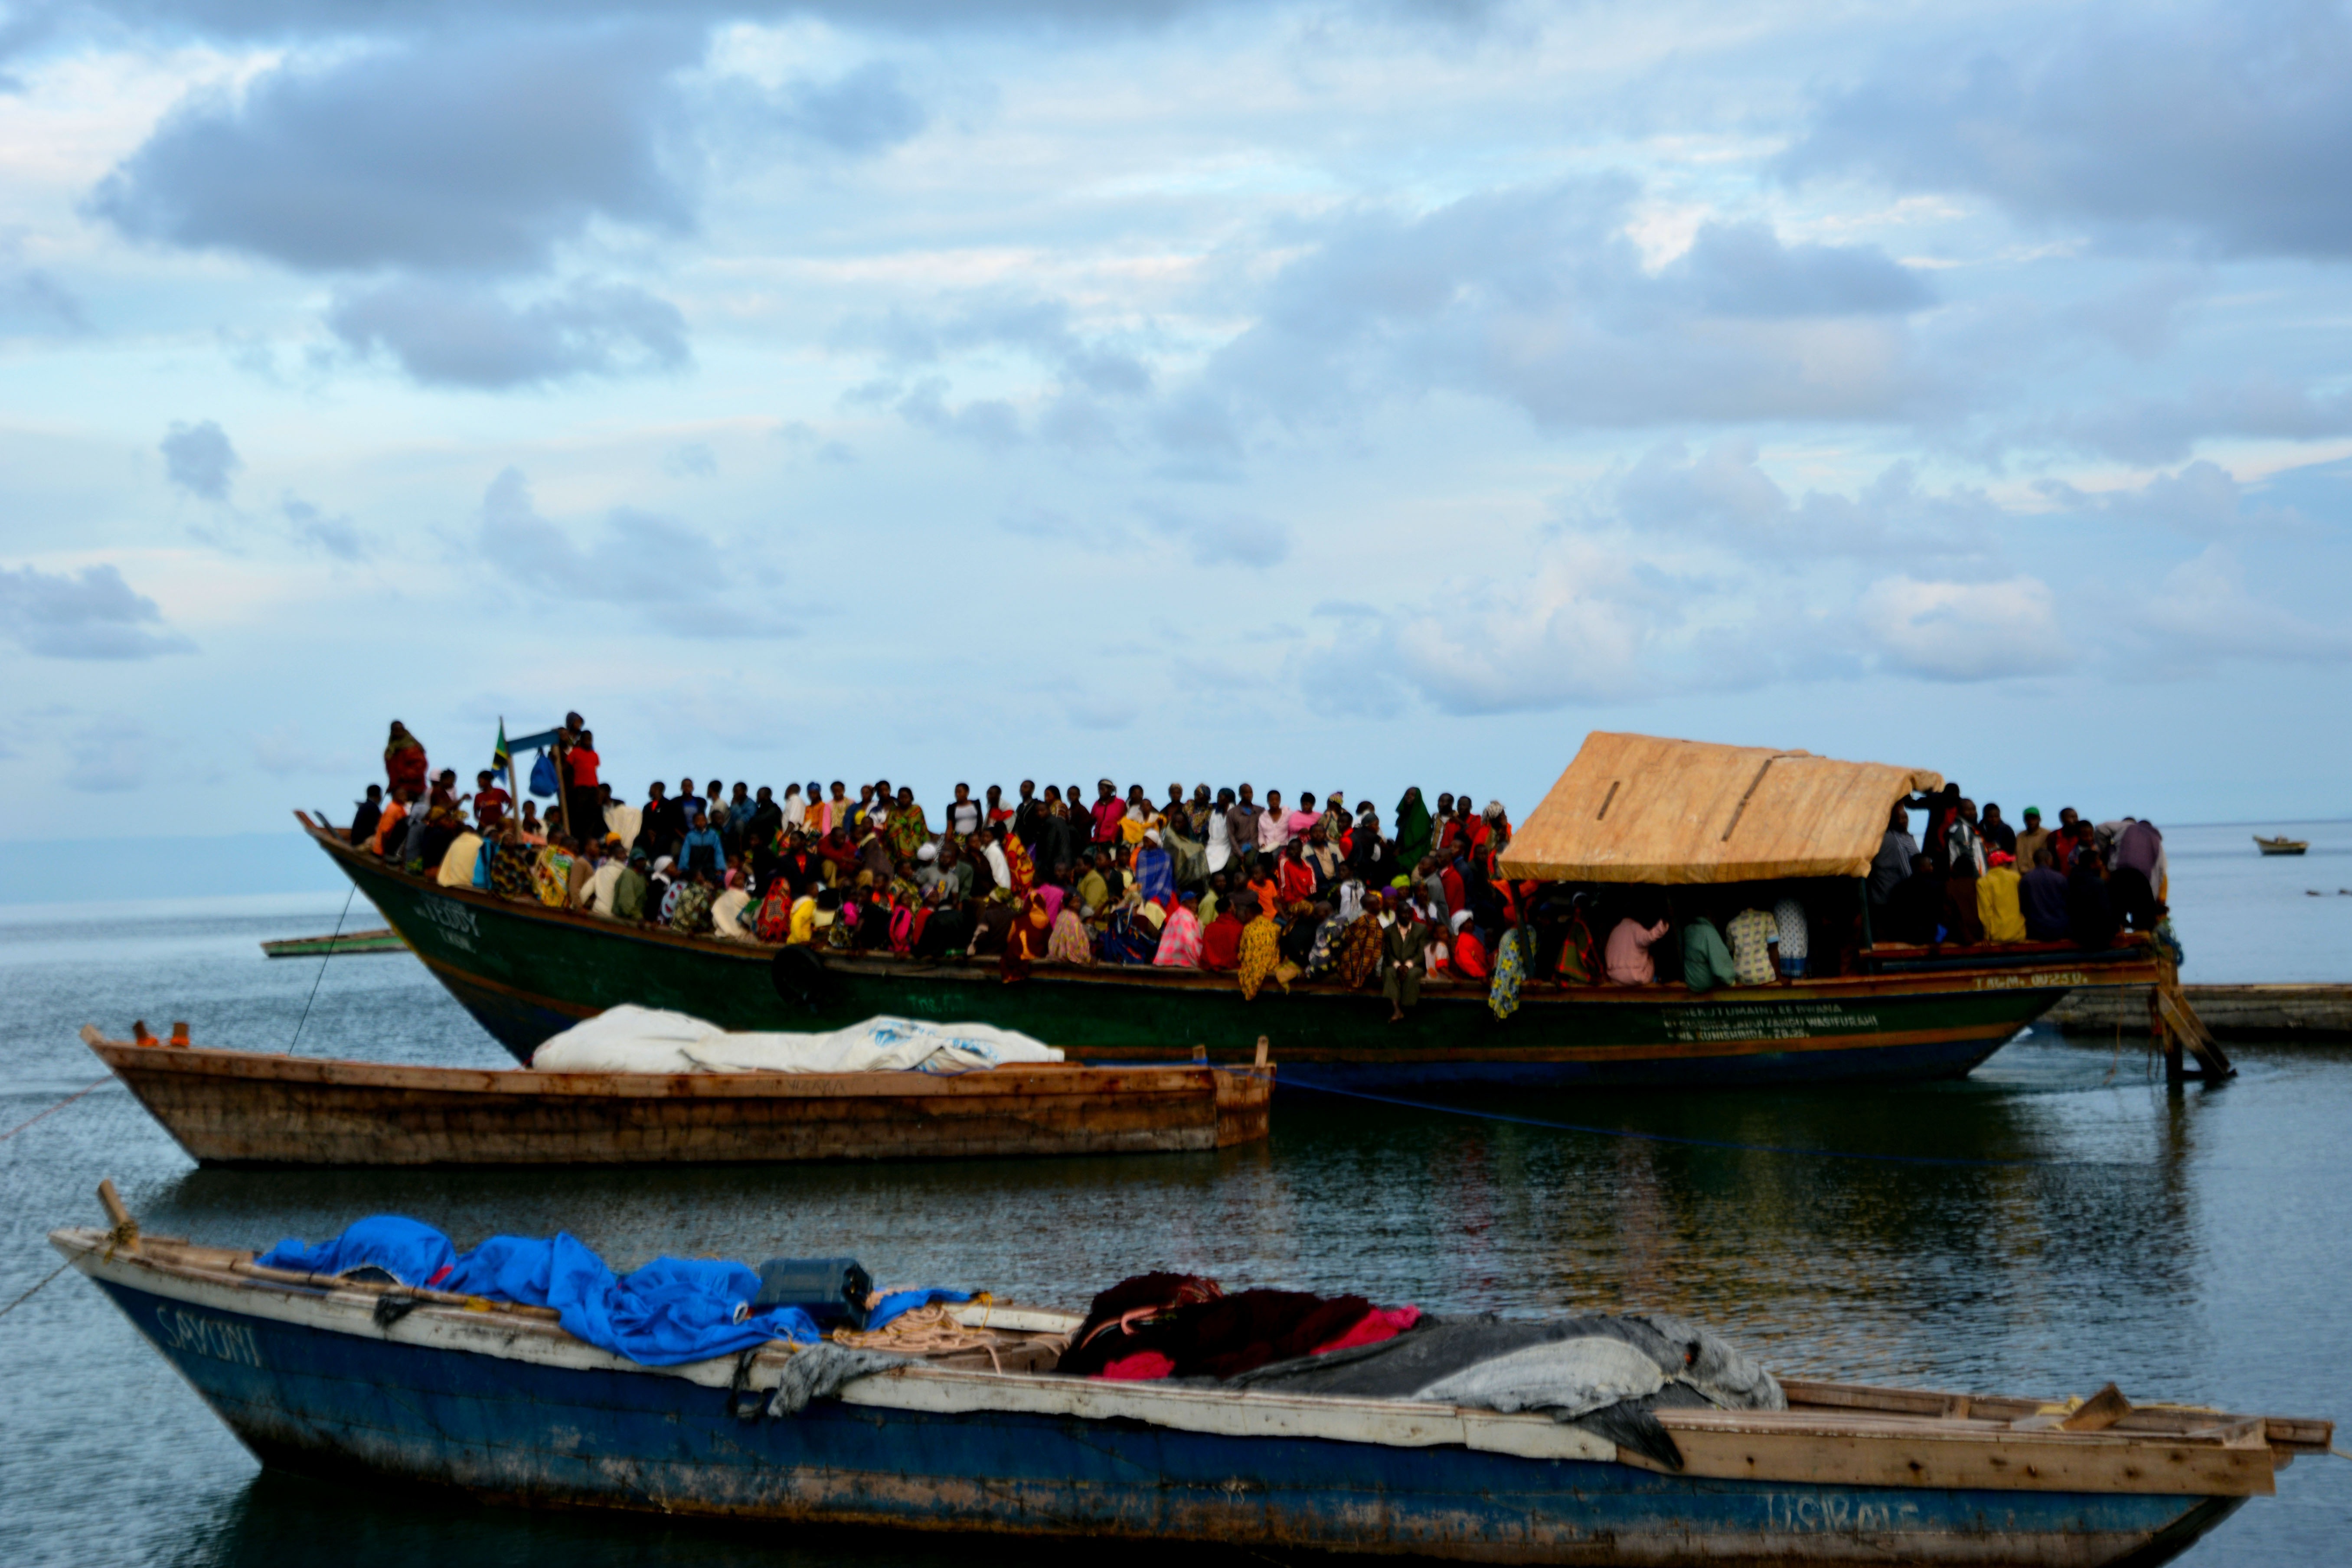
sea, coast, ocean, boat, ship, vehicle, bay, waterway, motorboat, boating, tanzania, fishers, watercraft, barque, fishing vessel, long tail boat, watercraft rowing